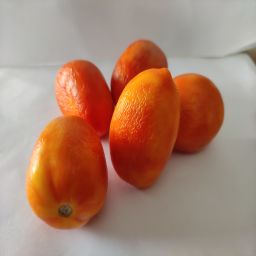
Crop: Tomato
Quality: Ripe